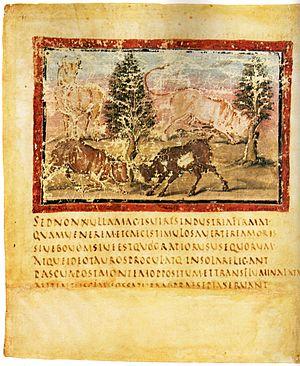
Le Vergilius Vaticanus, également nommé Virgile du Vatican ou Fuluii Ursini schedae Vaticanae est un manuscrit enluminé contenant des fragments de l'Énéide et des Géorgiques de Virgile, daté des environs du début du Vᵉ siècle. Contenant 76 folios et 50 miniatures, il est conservé à la bibliothèque apostolique vaticane où il est coté Cod. Vat. Lat. 3225.
Les Géorgiques sont la deuxième œuvre majeure de Virgile, écrite entre 37 et 30 av. J.-C.. Ce long poème didactique de quelque 2 000 vers, qui s'inspire du poème d'Hésiode Les Travaux et les Jours, est une commande de son ami et protecteur Mécène. Dédié à Octavien, il se présente en quatre livres, les deux premiers consacrés à l'agriculture, les deux suivants à l'élevage. Mais loin d'être un simple traité d'agriculture, comme le De re rustica de Varron, il aborde des thèmes beaucoup plus profonds : guerre, paix, mort, résurrection. En effet, composé dans une période trouble et sanglante dont il garde des traces, il s'élargit à une vaste réflexion sur la beauté mais aussi la fragilité du monde.